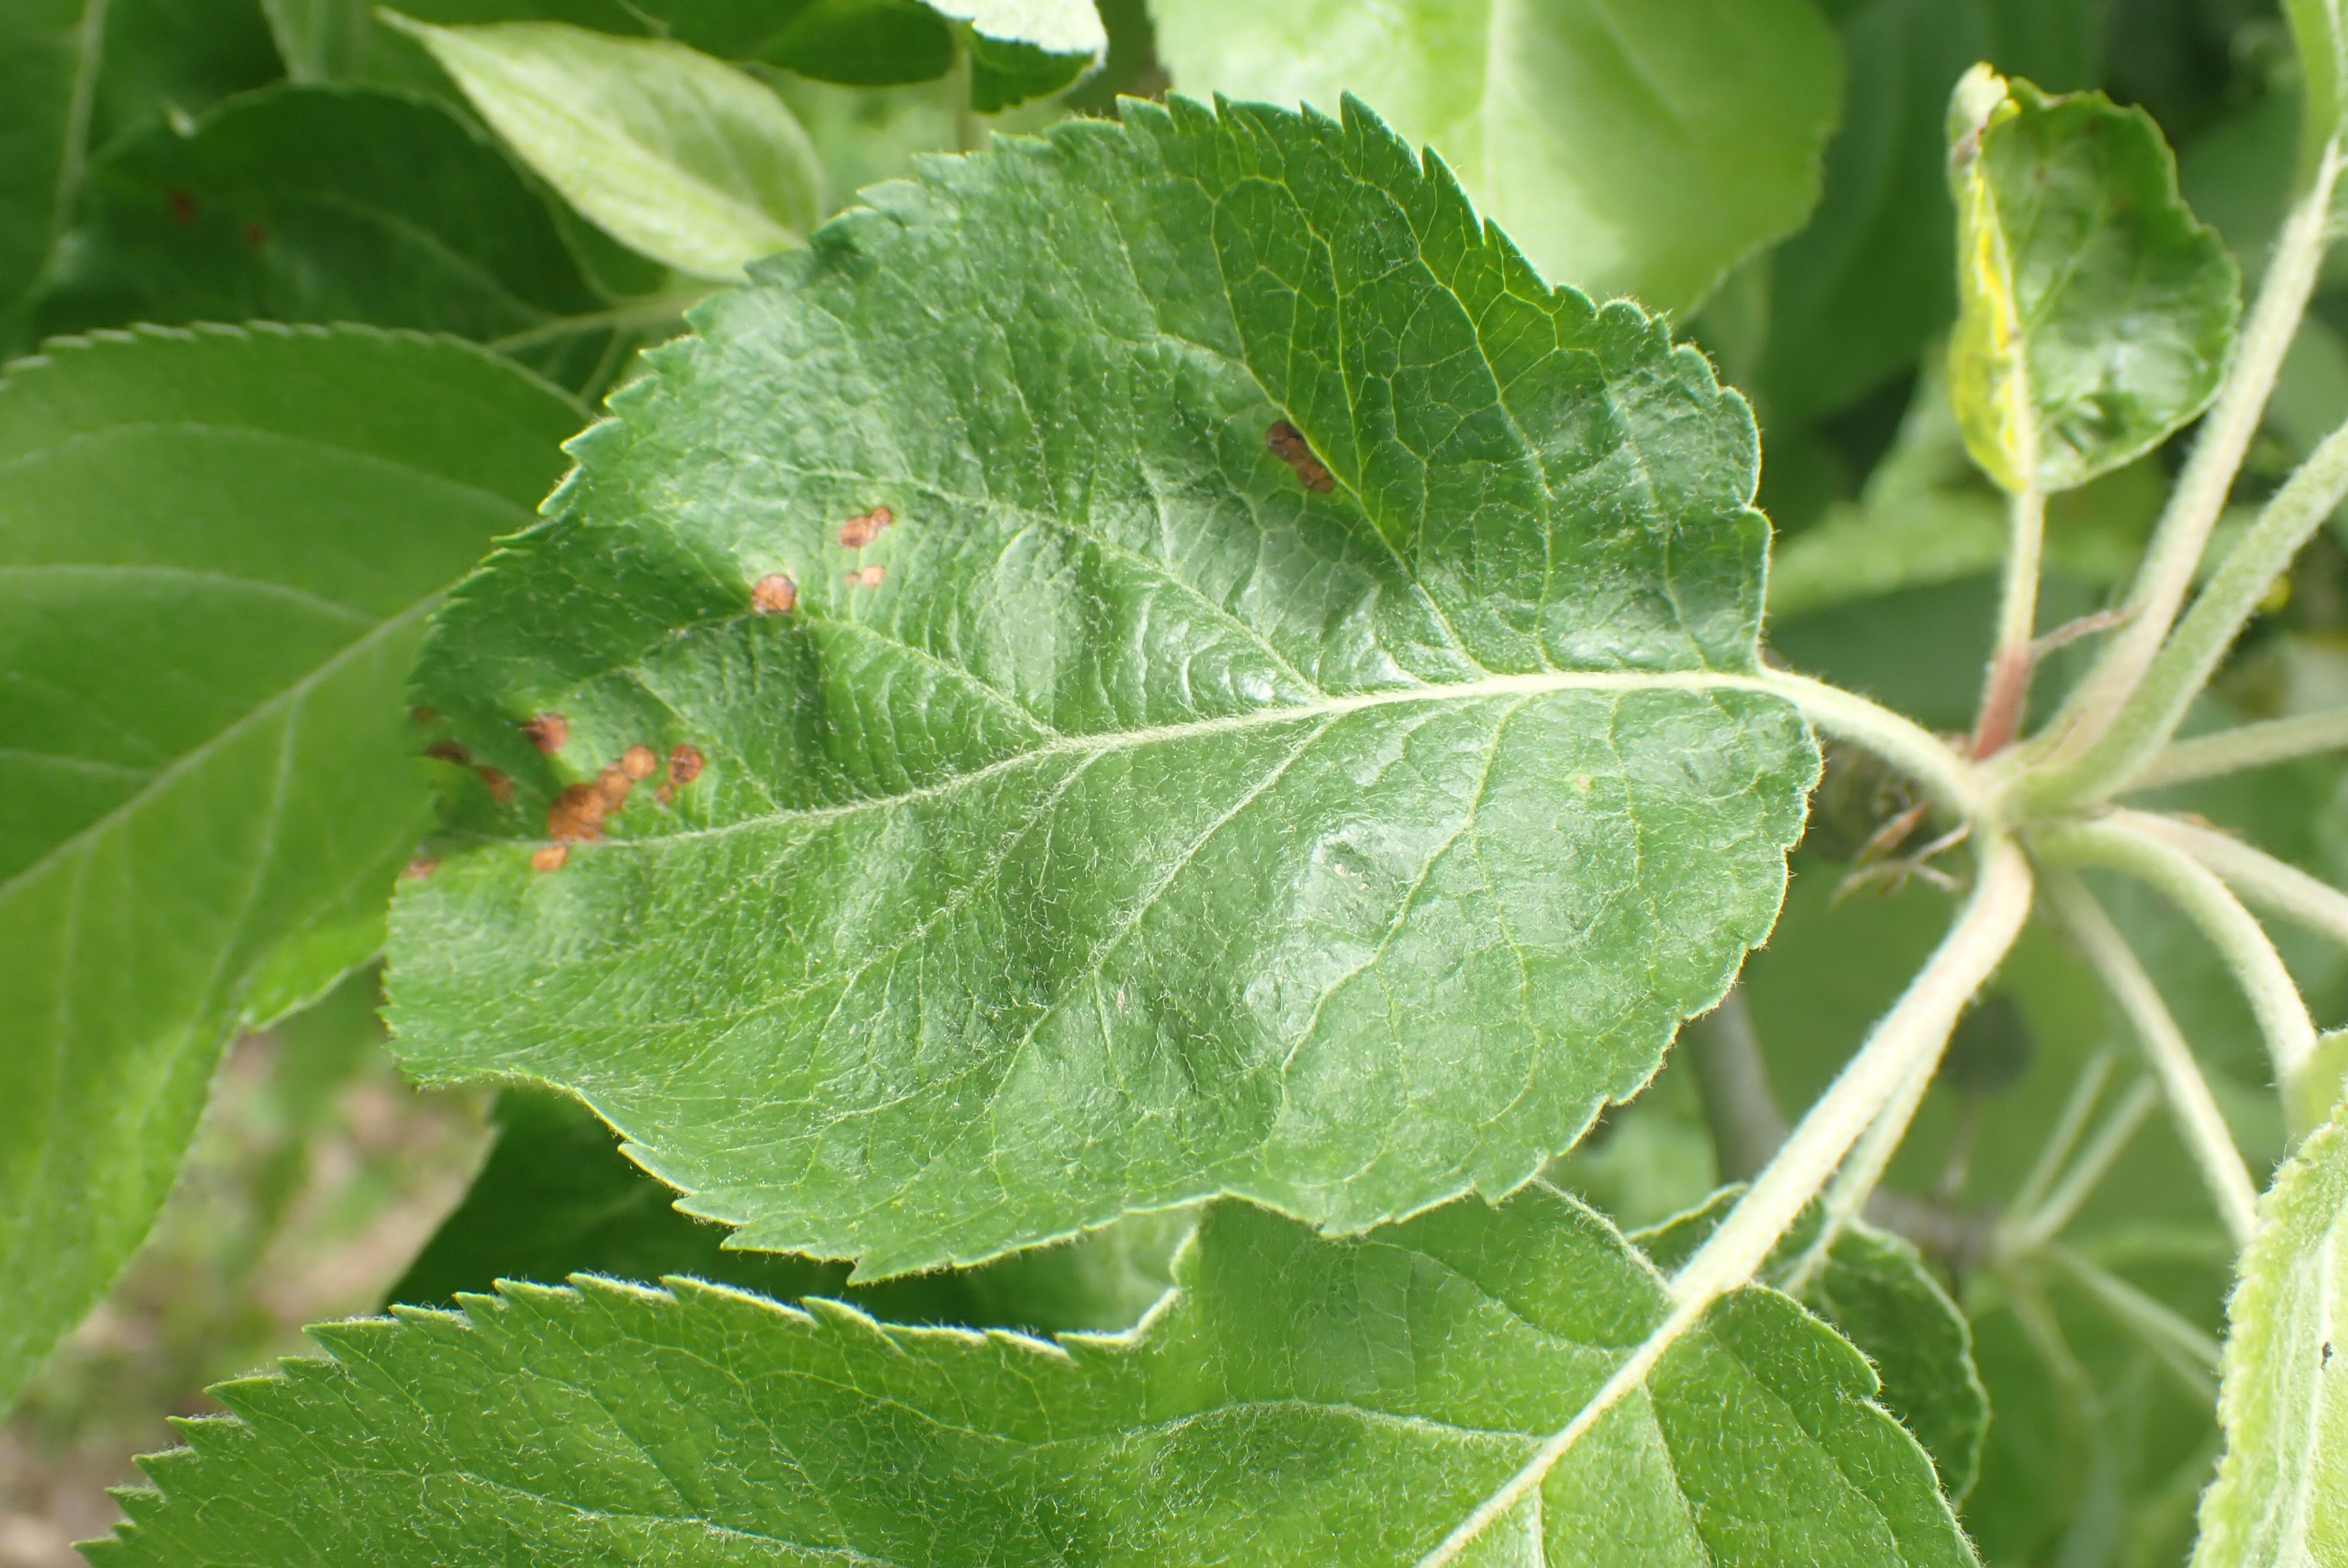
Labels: frog_eye_leaf_spot